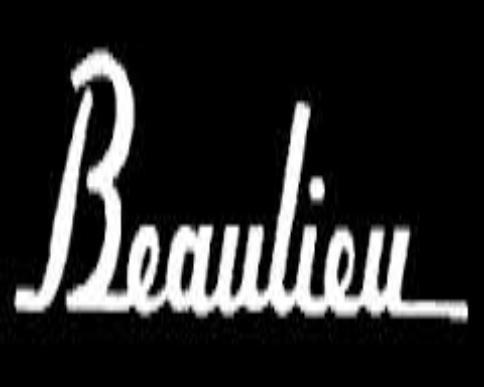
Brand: Beaulieu
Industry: Food